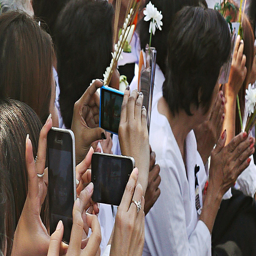
A commencement ceremony at an Asian university being broadcast by several students.
A group of people taking pictures with their smartphones.
An audience of people are taking pictures on their cell phones.
People taking nice photos at a white wedding
a group of people taking video with their cell phones